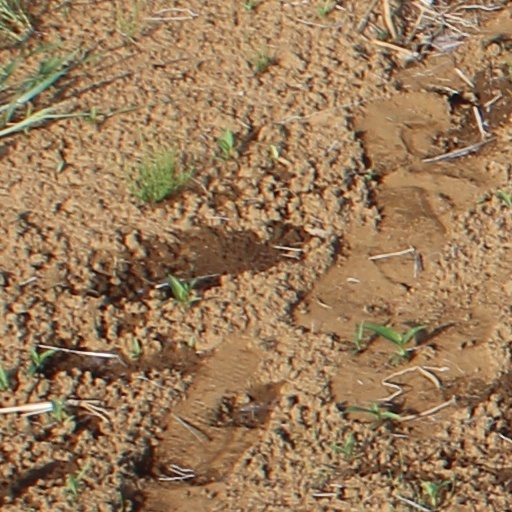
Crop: wheat